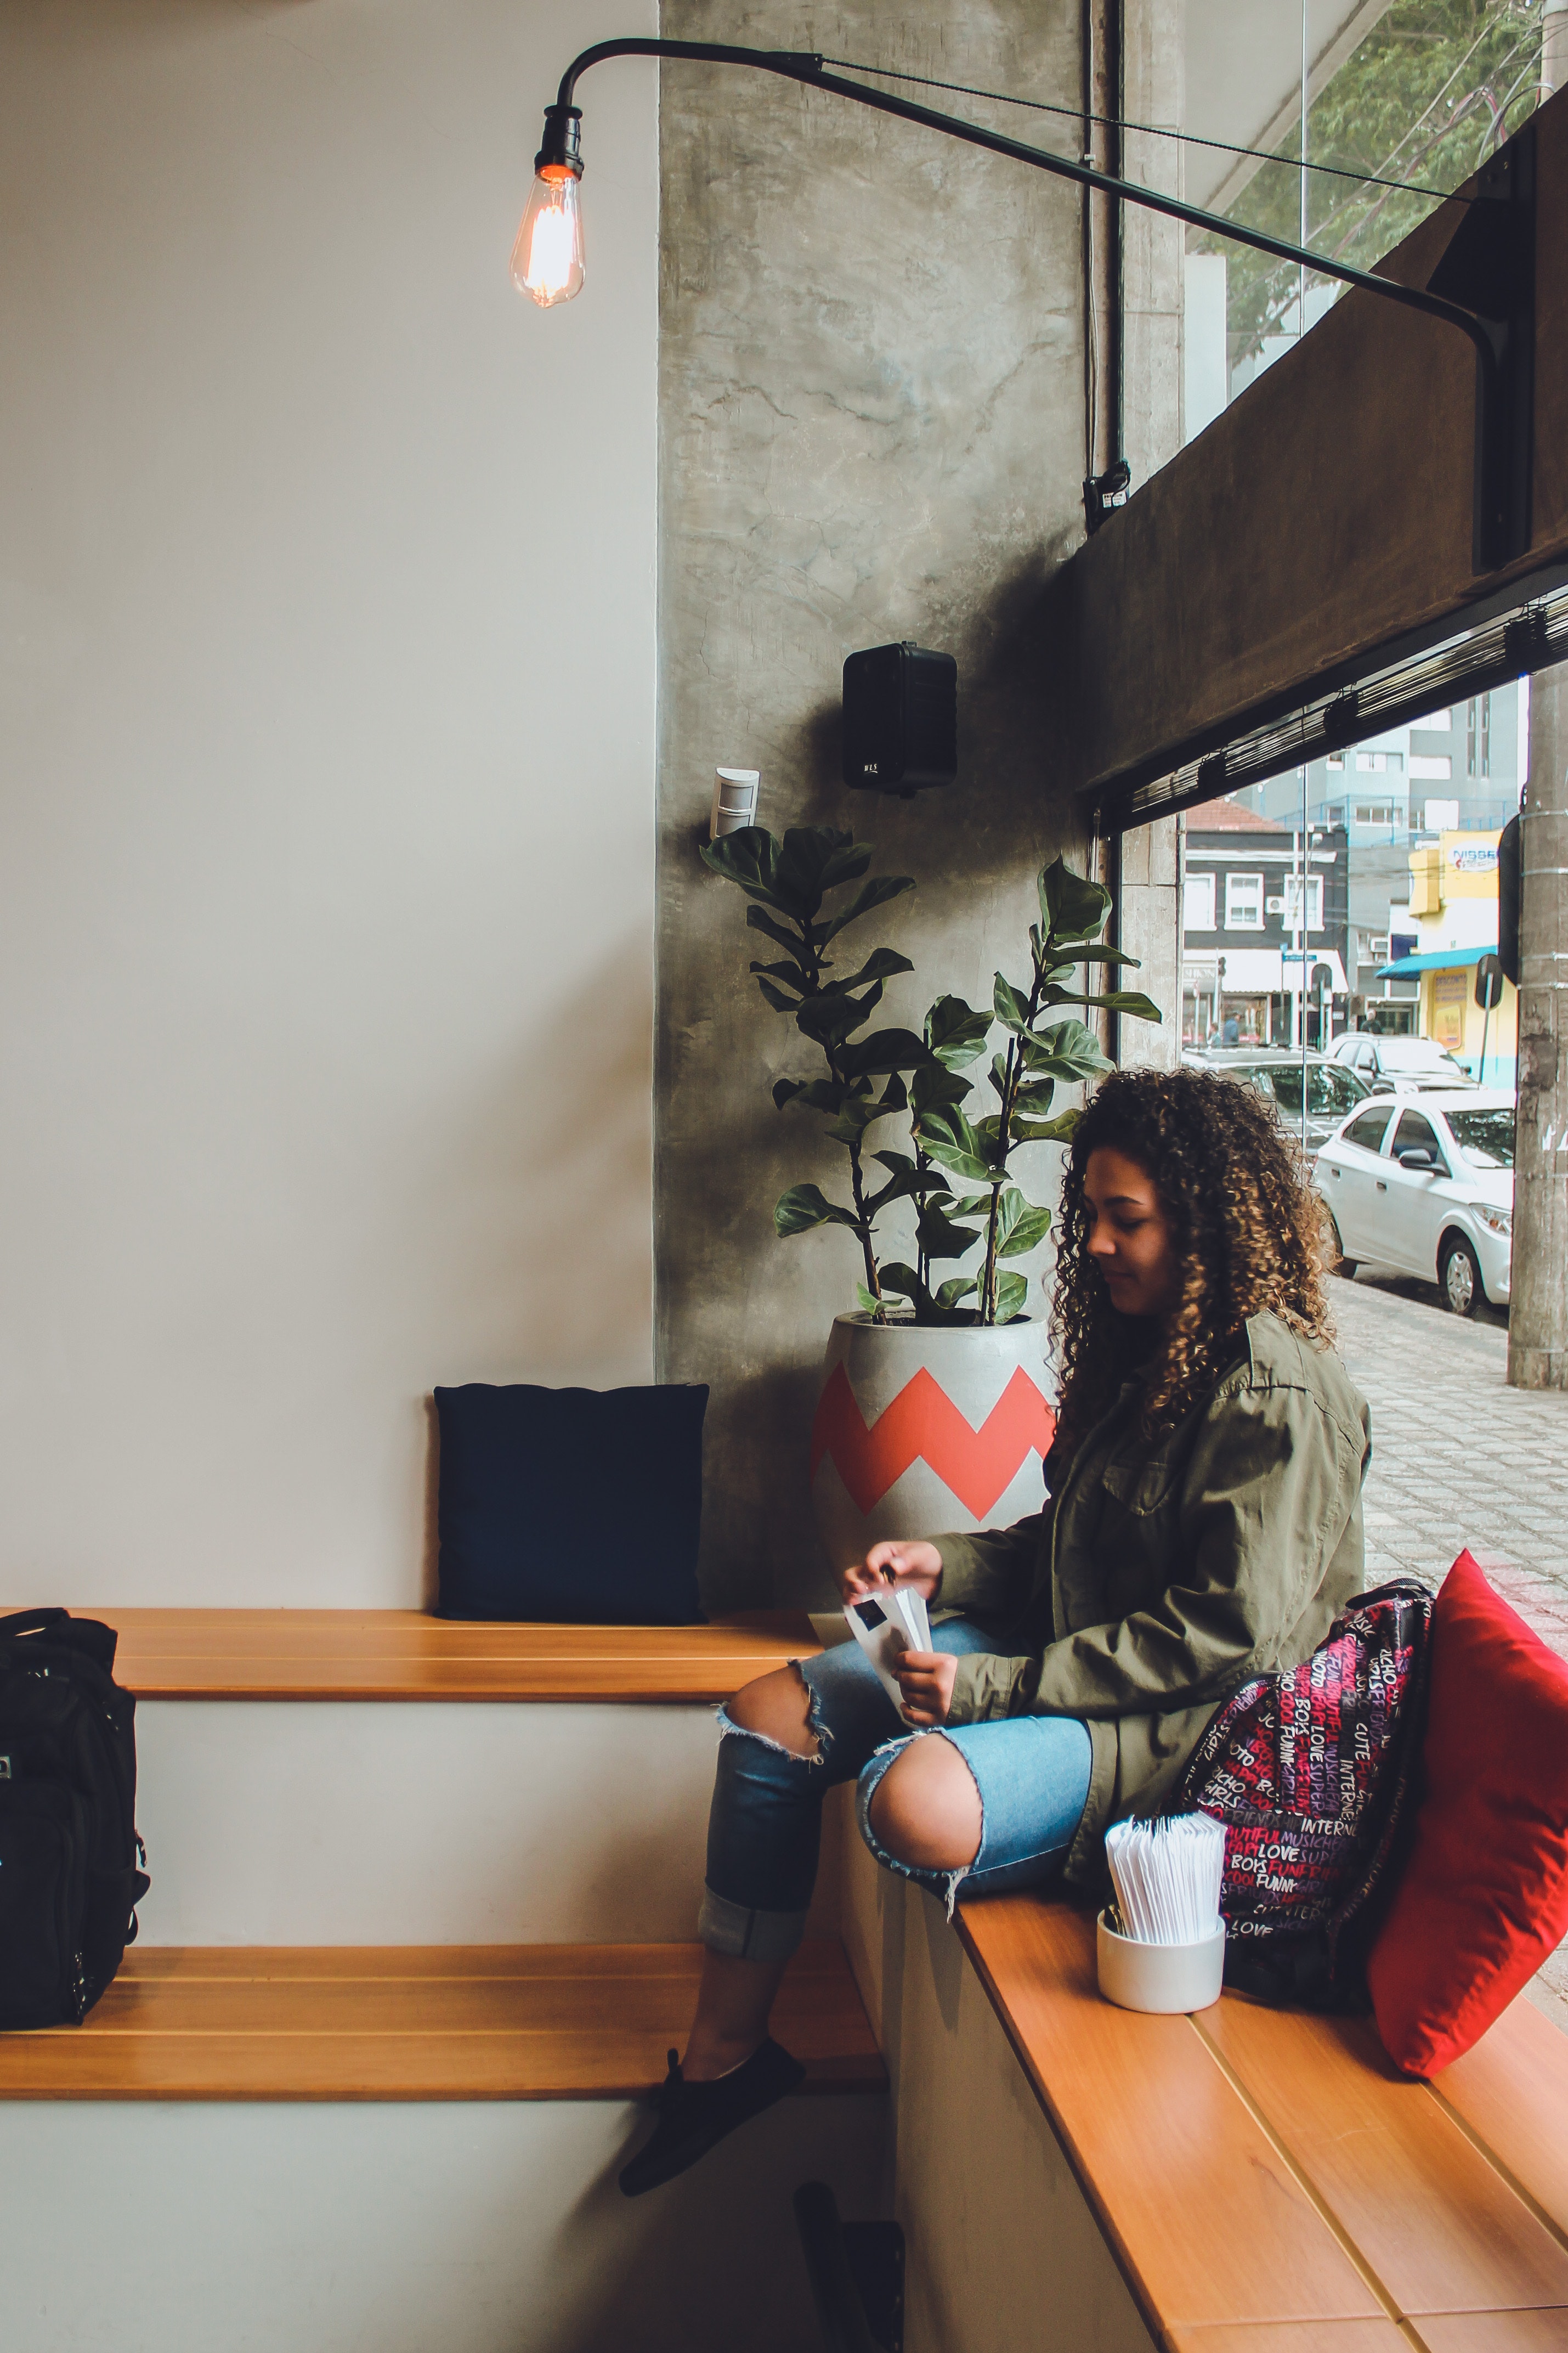
yellow, room, design, architecture, interior design, photography, sitting, house, furniture, tourism